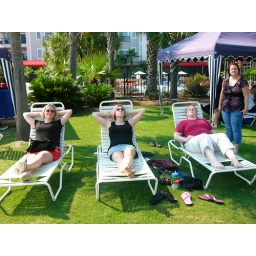
best seats in the house